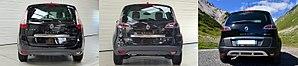
Renault Scenic 3 (Toutes phases) vue arrière
La Renault Scénic III, présentée en avant-première en mars 2009 au Salon international de l'automobile de Genève, est la troisième génération du monospace du constructeur français Renault. Pour répondre à la concurrence, et notamment face à la Citroën C4 Picasso qui avait ravi la première place des ventes de monospace en France à Renault, sa commercialisation en version Scénic de 5 places et Grand Scénic à 7 places, intervient courant 2009 à un tarif débutant à 19 900 €.